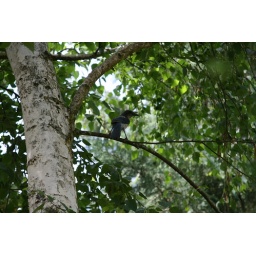
14/365. I was out taking photos of flowers and a scrub bluejay landed in the birch tree right overhead.